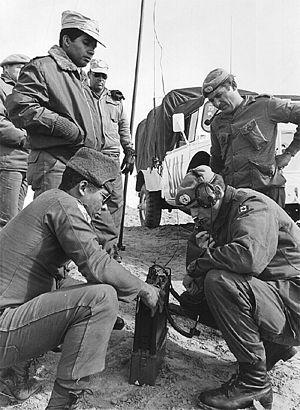
Deux missions sont déployées par l'Organisation des Nations unies en Égypte sous le nom de Force d'urgence des Nations unies dans le cadre du conflit israélo-arabe. La première mission est décidée lors de la crise du canal de Suez et dure de 1956 à 1967. La deuxième fait suite à la guerre du Kippour et s'étend de 1973 à 1979.